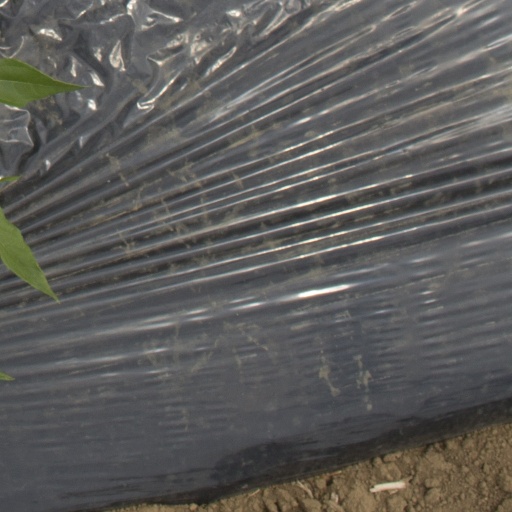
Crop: Jerusalem artichoke